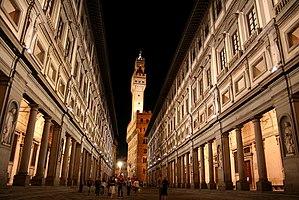
La Toscane est une des vingt régions d'Italie ; elle est située au centre-ouest du pays et sa capitale est Florence. En 2017, elle compte 3 739 769 habitants, les Toscanes et les Toscans, répartis sur une superficie de 22 987,04 km². Son histoire politique et culturelle exceptionnellement riche lui ont permis de donner sa langue à l'Italie, des auteurs tels que Dante, Boccace, Pétrarque, des politiques tels que Cosme l'Ancien, Machiavel, Catherine de Médicis, des artistes tels que Fra Angelico, Botticelli, Léonard de Vinci, Michel Ange et son patrimoine architectural est immense. Son économie repose essentiellement sur le tourisme, l'agriculture et l'industrie de la mode.
La Renaissance italienne amorce la Renaissance, une période de grands changements culturels en Europe qui couvre plus d’un siècle. Elle est implicitement italienne, puisque ce pays fut son foyer de rayonnement pour l'Europe entière, dans une perspective d'universalité.
Un musée est un lieu dans lequel sont collectés, conservés et exposés des objets dans un souci d’enseignement et de culture. Le Conseil international des musées a élaboré une définition plus précise qui fait référence dans la communauté internationale :
Le musée des Offices est un des musées de Florence. Il est installé dans le palais florentin dit « galerie des Offices ».